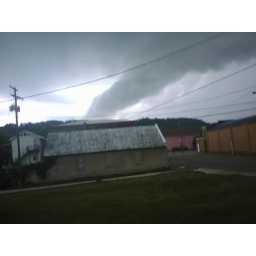
funel cloud in my home town of killbuck.